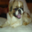
Label: dog